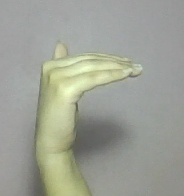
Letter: khaa